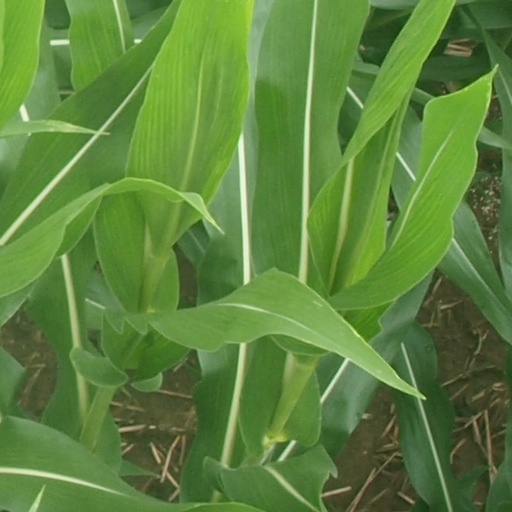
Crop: maize; corn